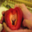
Label: sweet_pepper